Guzzler

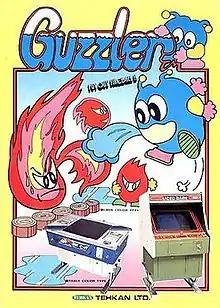
Arcade flyer

Guzzler is a 1983 maze video game developed and published by Tehkan. It was licensed to Centuri for North American distribution. It was released as an arcade conversion kit, including a new marquee and control panel, then ported to the SG-1000 console. In "Guzzler", the player controls a creature who can drink (or guzzle) water from puddles, then extinguish fires and monsters spawned from those fires.